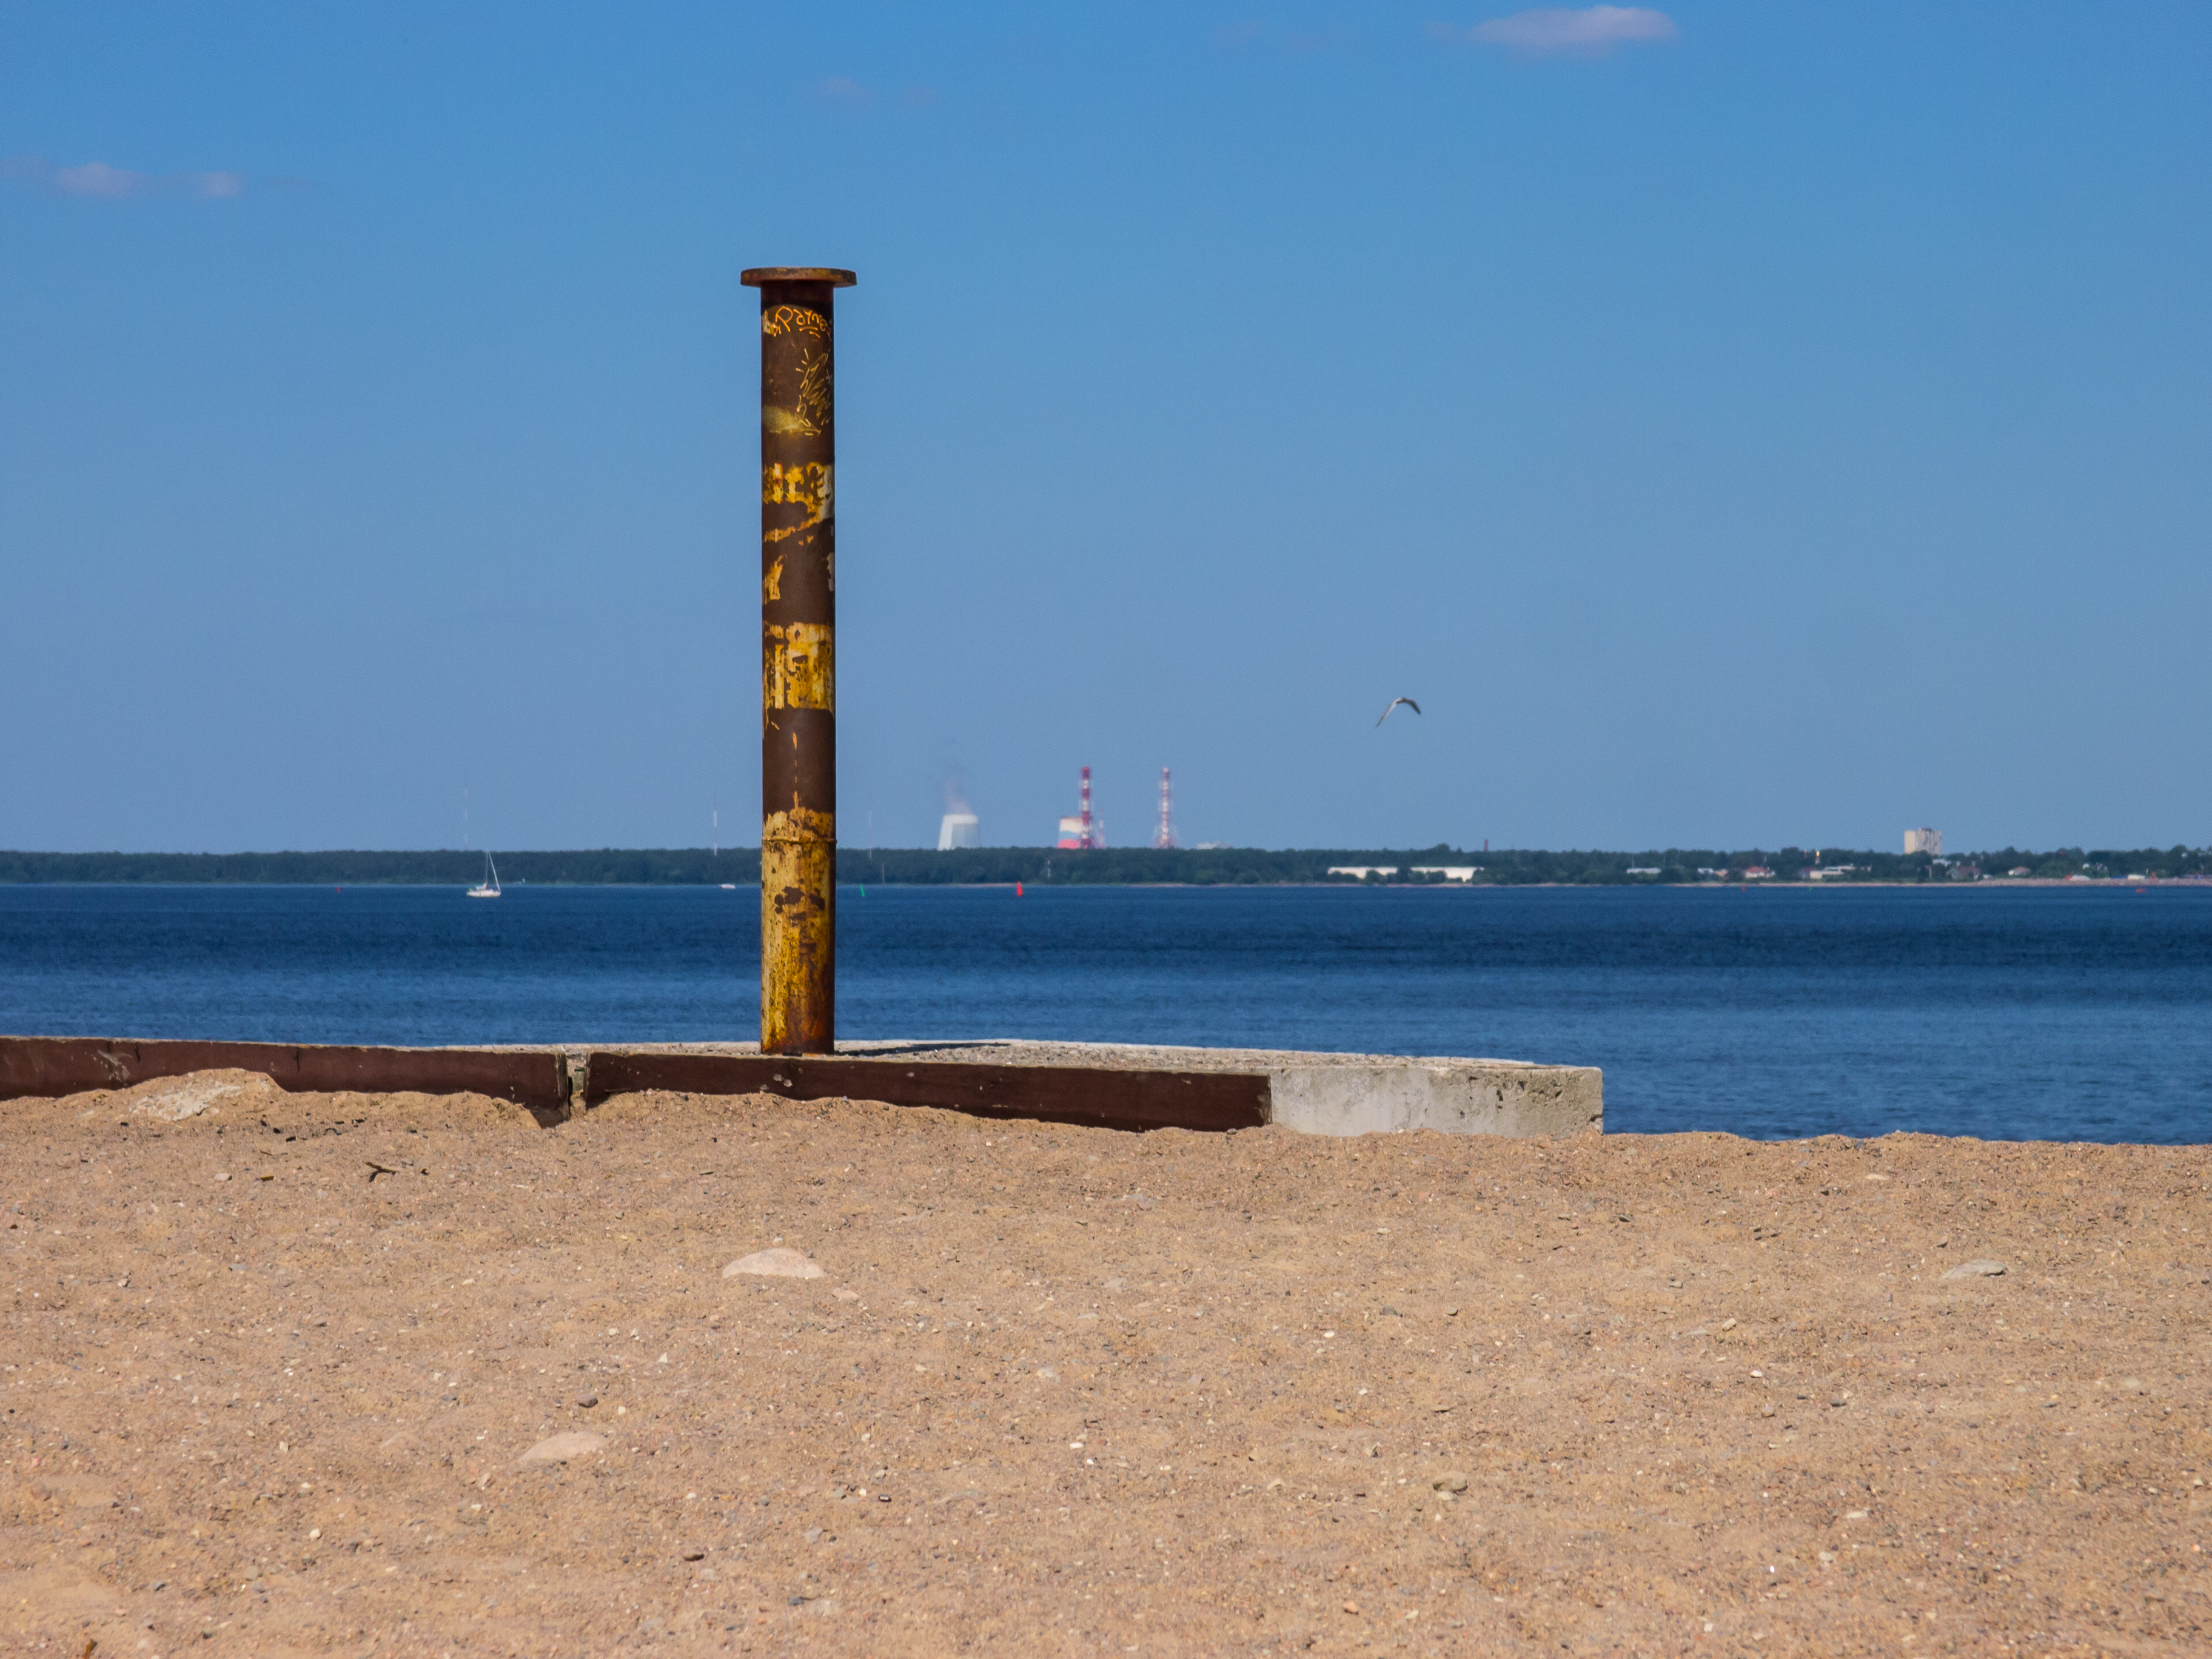
images, water, sky, fluid, coastal and oceanic landforms, cloud, beach, rectangle, street light, horizon, lake, calm, tower, landscape, ocean, wind wave, channel, coast, bay, wave, headland, evening, beacon, wood, sound, reservoir, light fixture, rock, tide, inlet, pole, sand